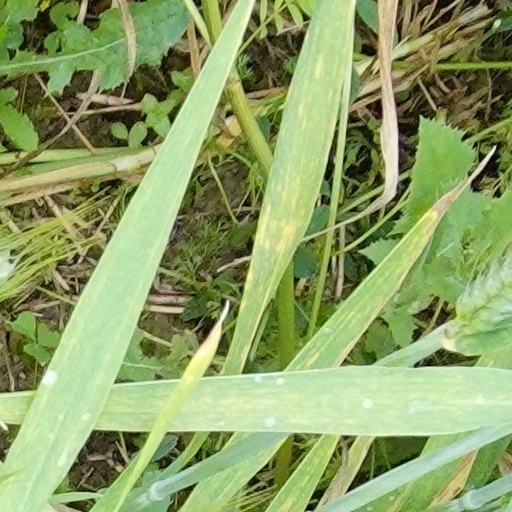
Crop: wheat